Bart Wellens

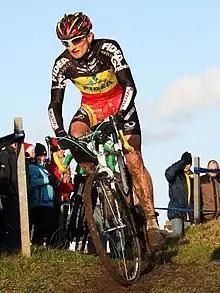
Wellens at the 2007 Middelkerke race.

Bart Wellens (born 10 August 1978) is a Belgian former professional cyclo-cross and road cyclist. He now works as the team manager of UCI Cyclo-cross Team .